Katherine DeMille

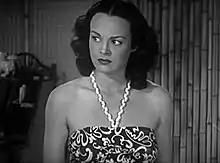
DeMille in the film "Isle of Destiny" (1940)

DeMille played supporting roles in the Roy Rogers vehicle "In Old Caliente" (1939), the RKO adventure "Isle of Destiny" (1940), the Columbia mystery film "Ellery Queen, Master Detective" (1940), the Universal mystery film "Dark Streets of Cairo" (1940), and Paramount's Technicolor adventure "Aloma of the South Seas" (1941). She retired from films to raise her children and devote her time to her family.